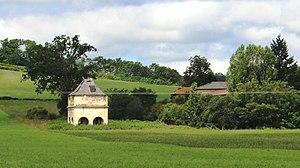
Pigeonnier de Laran (Hautes-Pyrénées)
Laran est une commune française située dans le département des Hautes-Pyrénées, en région Occitanie.